Mark Ratner

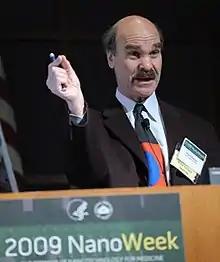
Ratner in 2009.

Mark A. Ratner (born December 8, 1942) is an American chemist and professor emeritus at Northwestern University whose work focuses on the interplay between molecular structure and molecular properties. He is widely credited as the "father of molecular-scale electronics" thanks to his groundbreaking work with Arieh Aviram in 1974 that first envisioned how electronic circuit elements might be constructed from single molecules and how these circuits might behave.